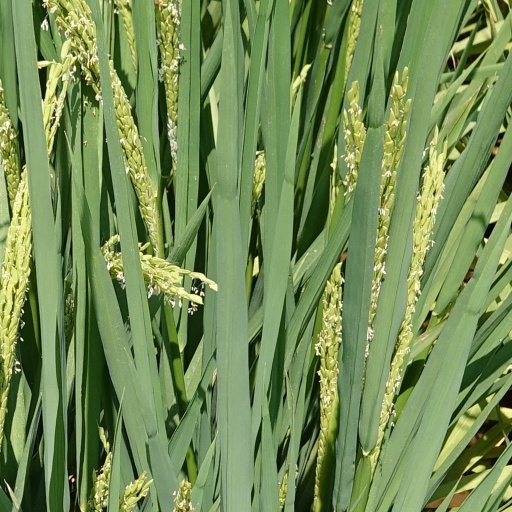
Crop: rice